Panagiotis Kavvadias

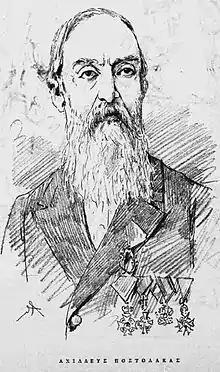
Achilleus Postolakas, drawn in 1888 by for the satirical newspaper "To Asty"

Kavvadias was an active member of the Archaeological Society of Athens, a learned society with a significant role in organising excavations and protecting cultural heritage in Greece. In particular, he mounted a long-running campaign to become secretary of the society, which has been interpreted by Petrakos, a later secretary and historian of the Archaeological Society, as a means of bringing its financial revenues under the effective control of the state. From at least 1886, when Kavvadias intervened on behalf of the government in an investigation into the society's financial mismanagement, he acted to increase the influence of the General Ephorate over its affairs, creating animosity between the state and the society which had become noticed and regularly remarked upon in the press by 1888. Although the Archaeological Society had traditionally supported the aims of the state, tensions had already begun to develop between the society and the Archaeological Service, particularly as the society often bore the cost for work initiated by Kavvadias in his capacity as the Service's Ephor General, and ephors employed by the society were often seconded to work for the government: the society voted to end this practice in 1882.